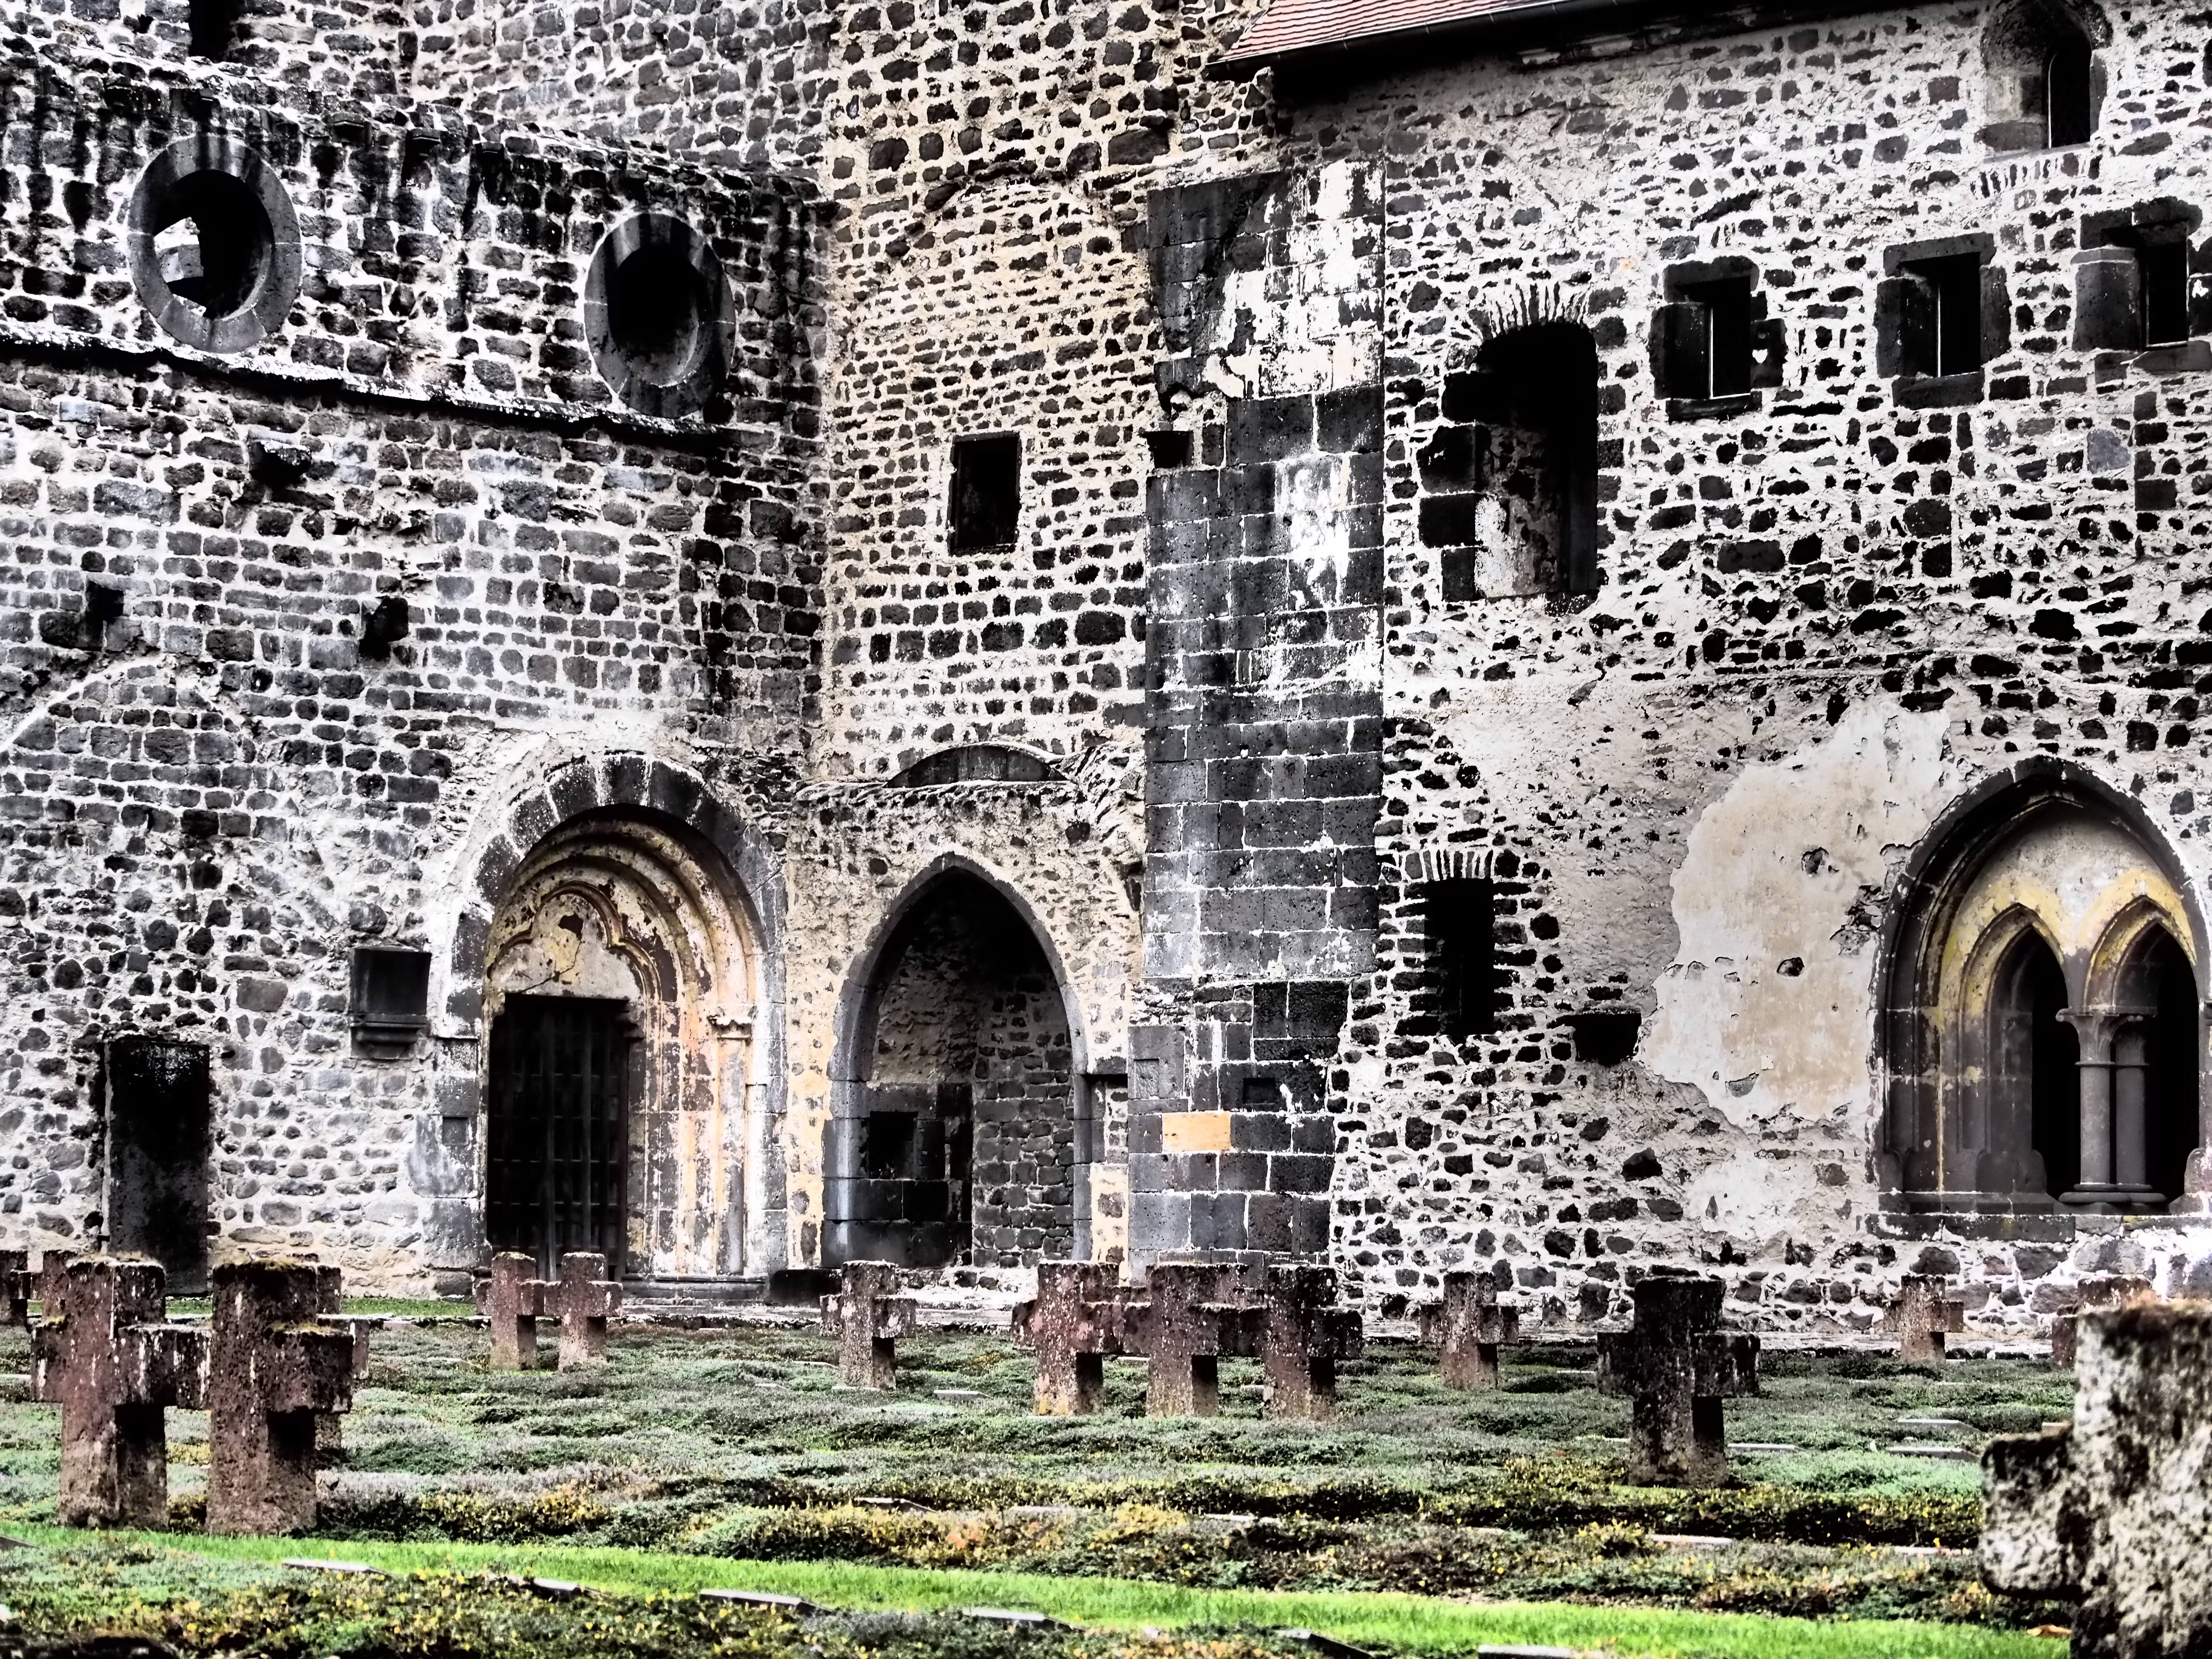
architecture, mansion, house, building, palace, old, arch, facade, chapel, cemetery, place of worship, courtyard, ruins, monastery, history, abbey, estate, middle ages, hof, monastery wall, lich, ancient history, capuchin monastery